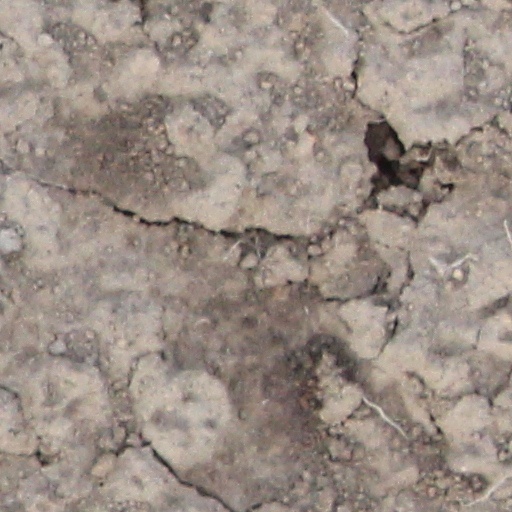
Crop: wheat